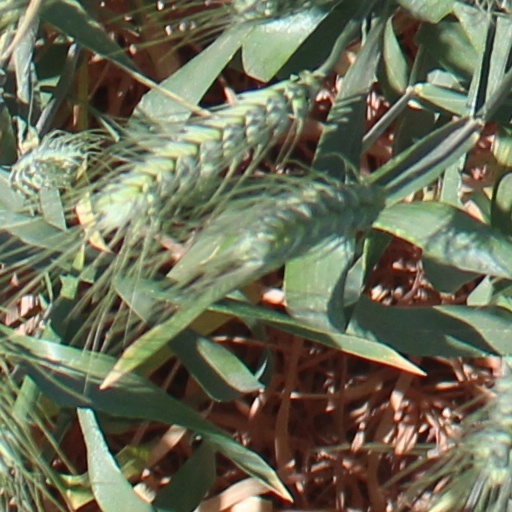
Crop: wheat